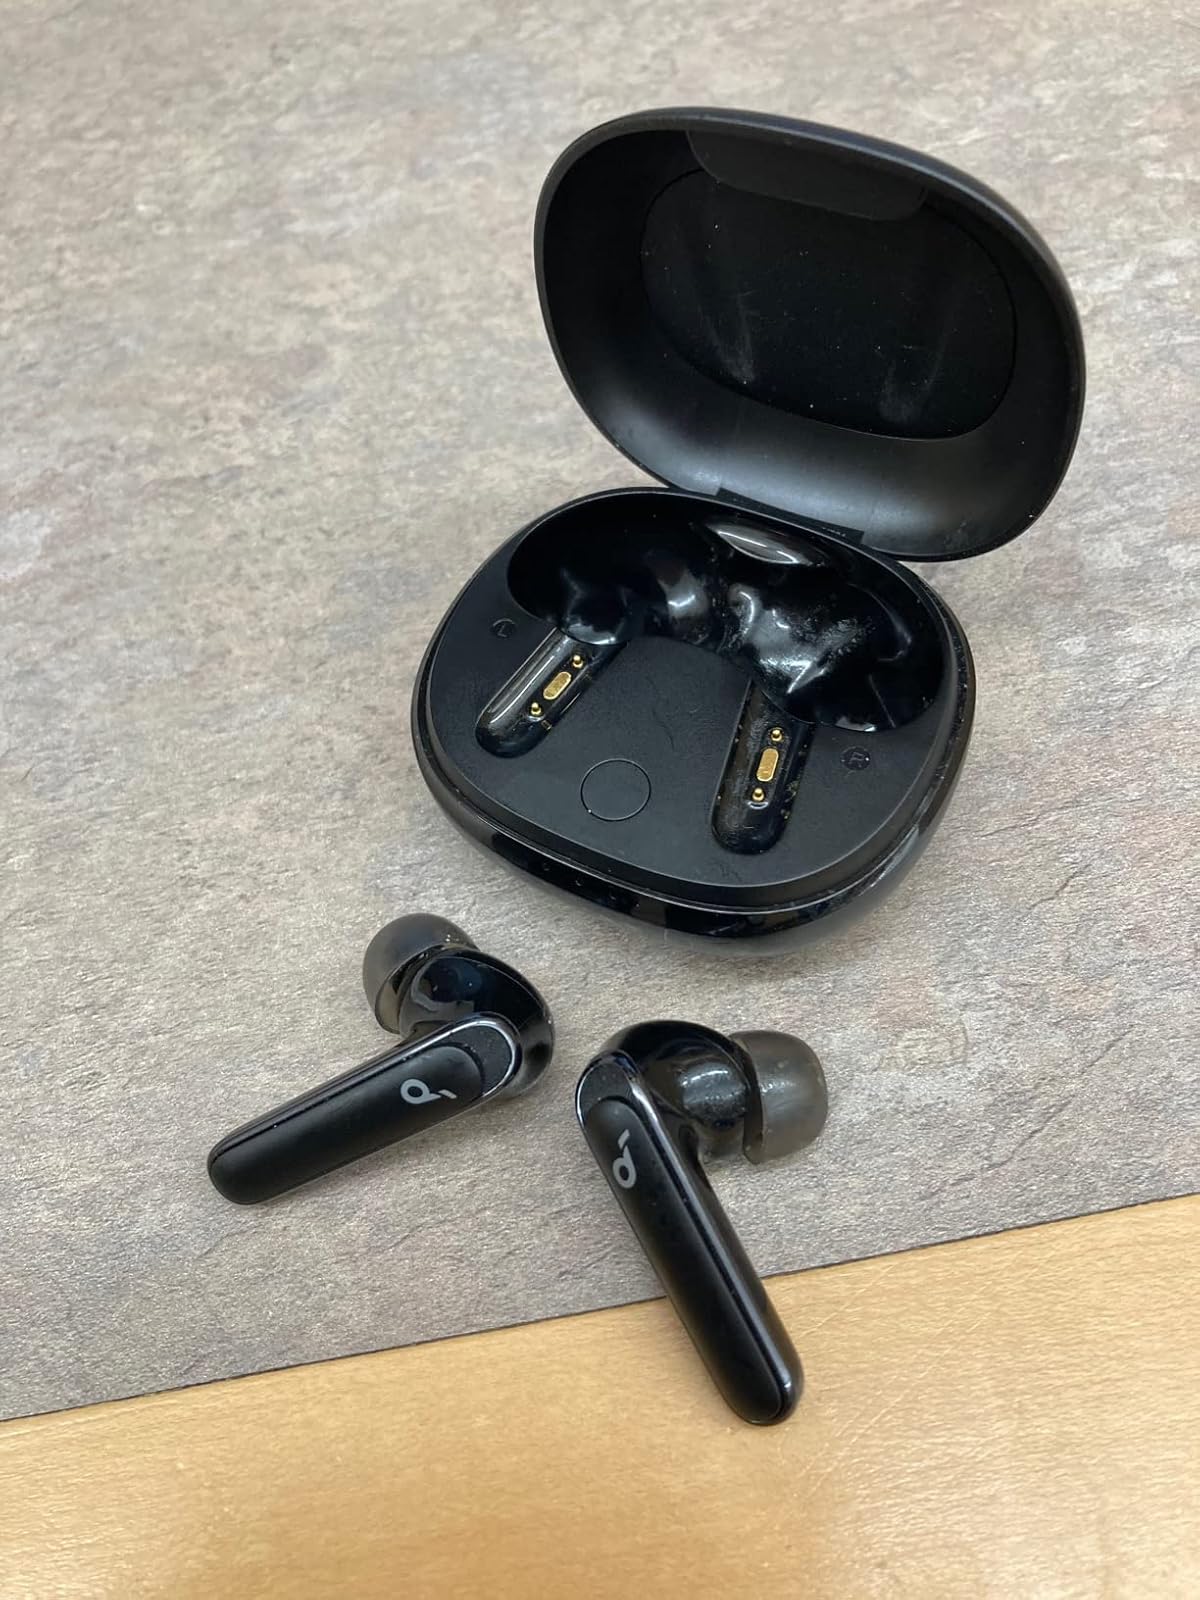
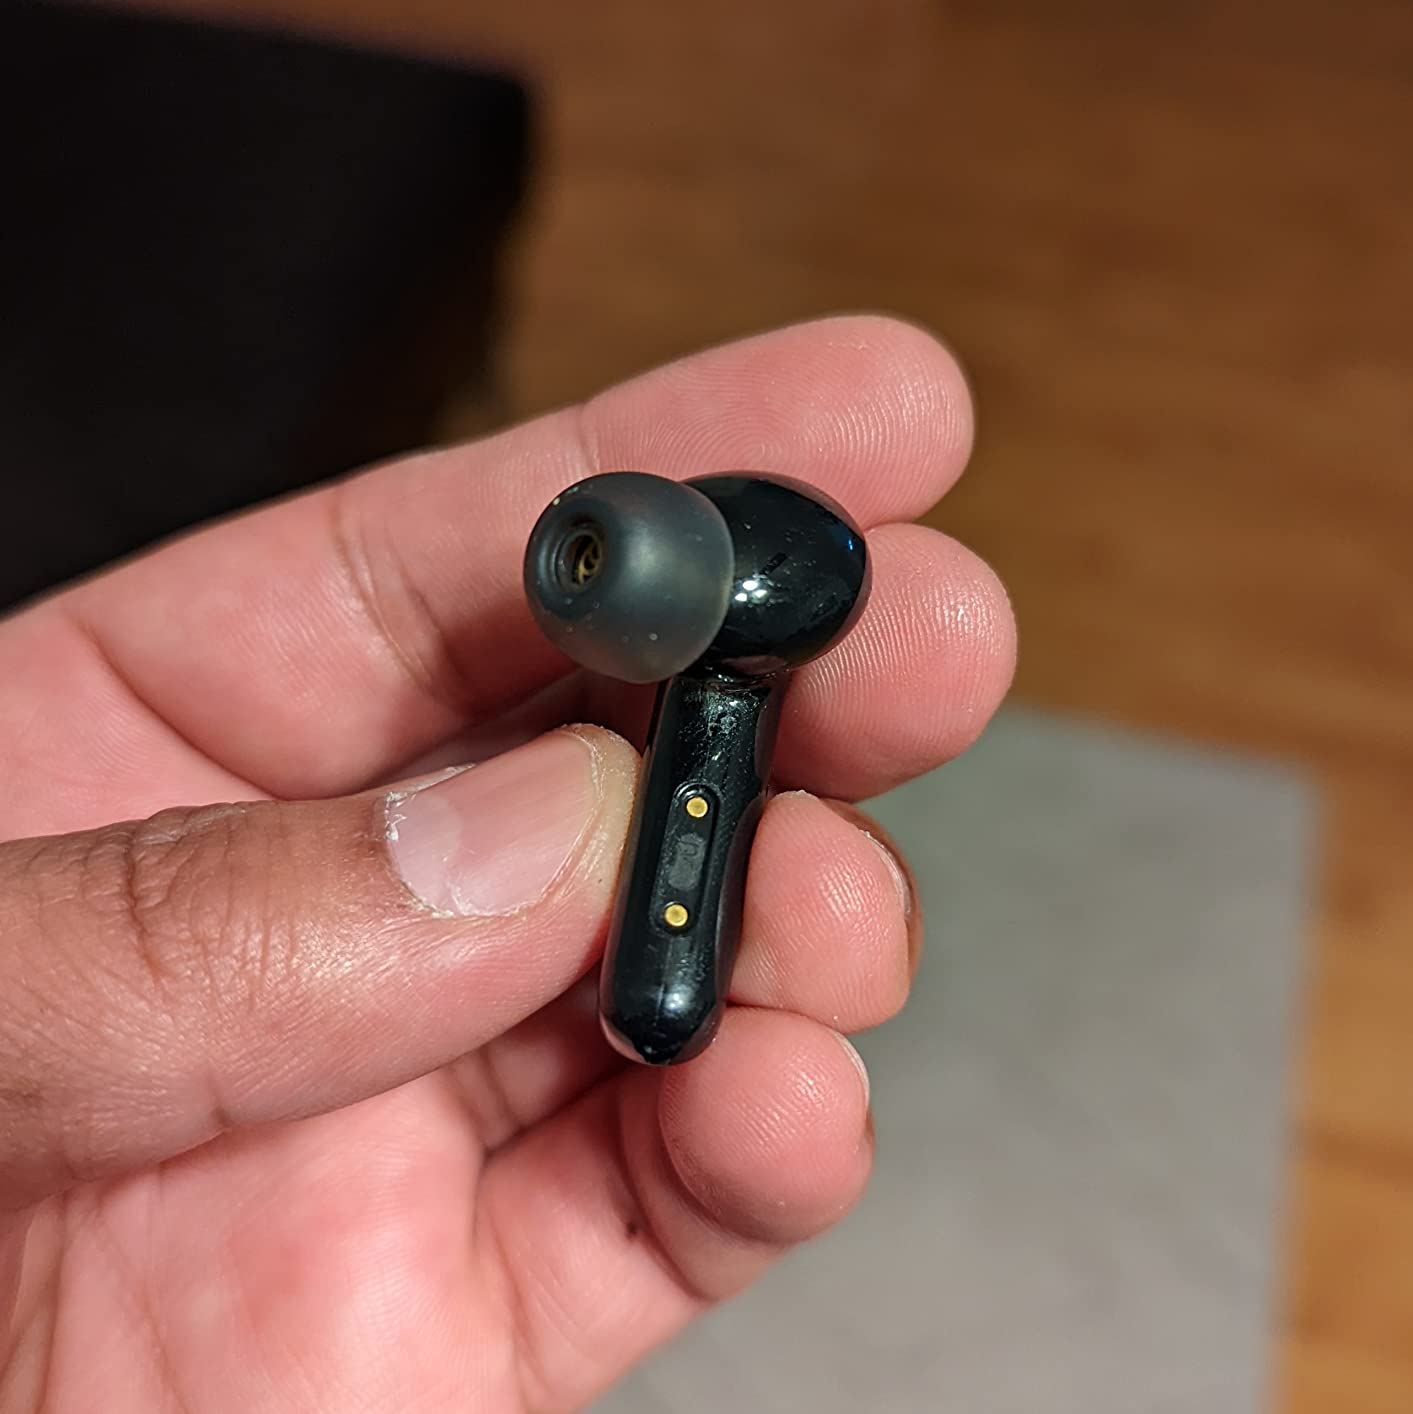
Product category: earbuds
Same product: yes